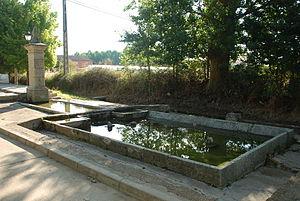
Villanuño de Valdavia est une commune d'Espagne de la province de Palencia dans la communauté autonome de Castille-et-León. Elle fait partie de la comarque naturelle de Vega-Valdavia.